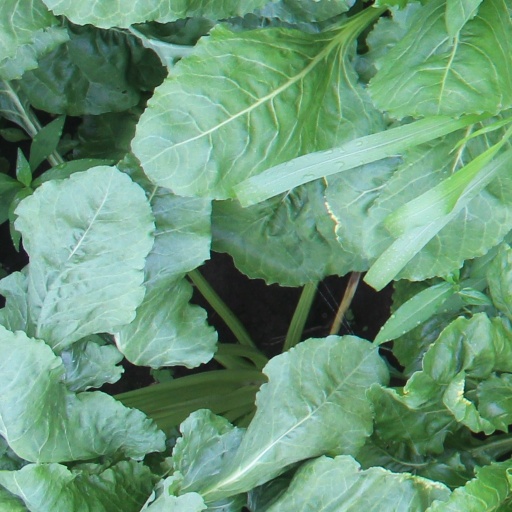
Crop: sugar beet